Gallaecian language

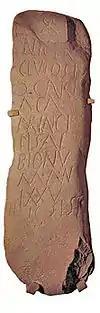
The Nicer Clutosi stele inscription.

Gallaecian or Northwestern Hispano-Celtic is an extinct Celtic language of the Hispano-Celtic group. It was spoken by the Gallaeci in the northwest of the Iberian Peninsula around the start of the 1st millennium. The region became the Roman province of Gallaecia, which is now divided between the Spanish regions of Galicia, the western parts of Asturias, León and Zamora, and the Norte Region of Portugal.